Pan-Germanic language

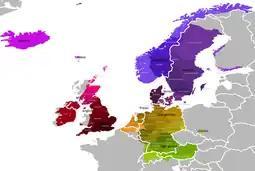
Germanic languages

A pan-Germanic language is a zonal auxiliary language designed for communication amongst speakers of Germanic languages. Many of them are very similar and overlap in their approach but they are mutually inconsistent in their orthography, phonology, and vocabulary.